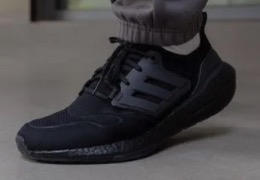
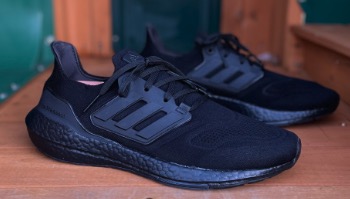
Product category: misc
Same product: yes